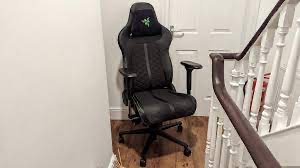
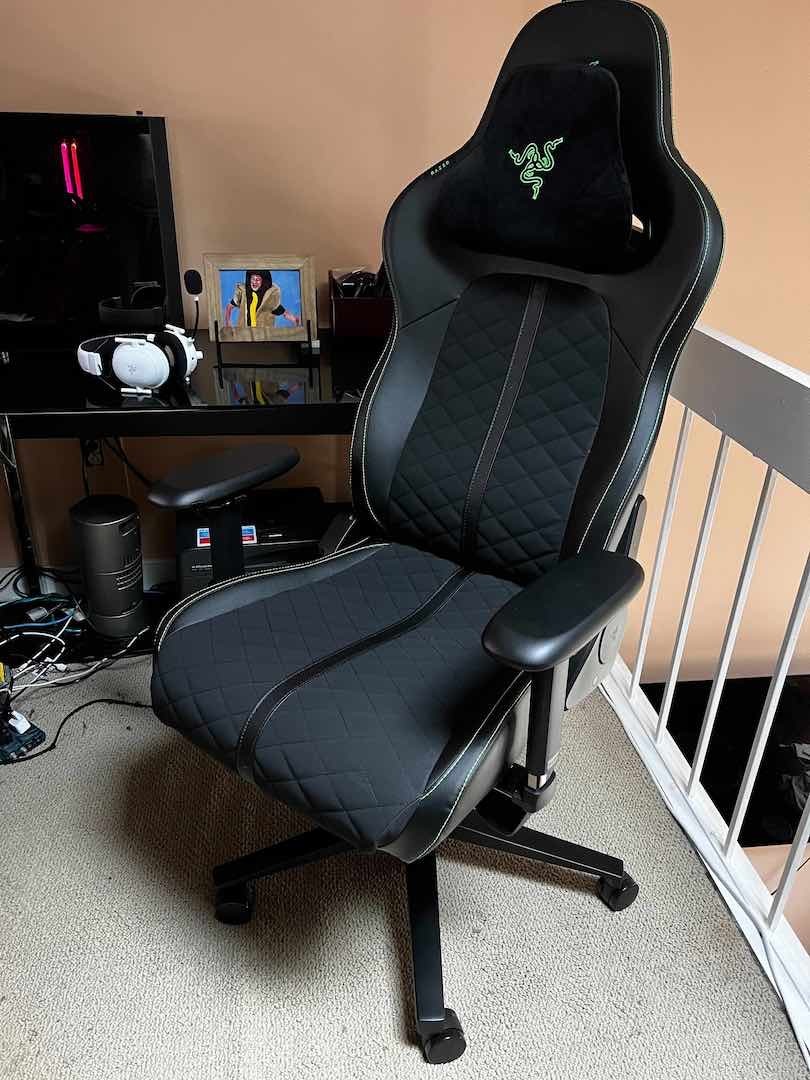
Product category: items_chair
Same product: yes